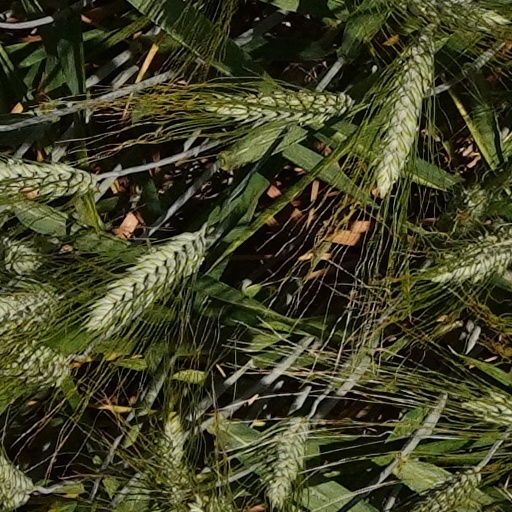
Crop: wheat